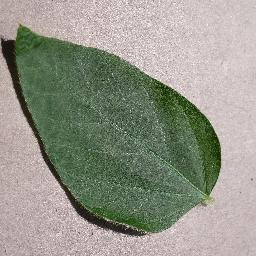
Label: Soybean___healthy